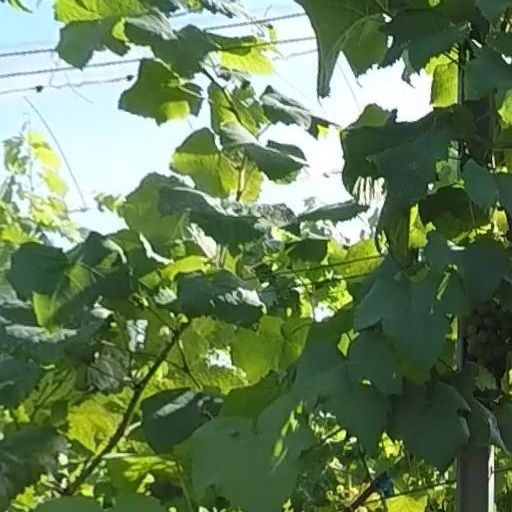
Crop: grape